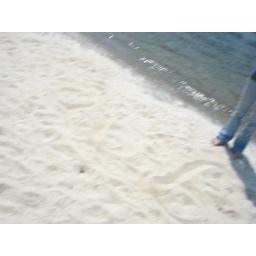
girl in sand